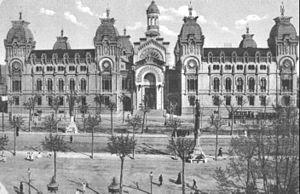
Enric Sagnier i Villavecchia, né le 21 mars 1858 à Barcelone et mort le 1ᵉʳ septembre 1931 dans cette même ville, est un architecte catalan.